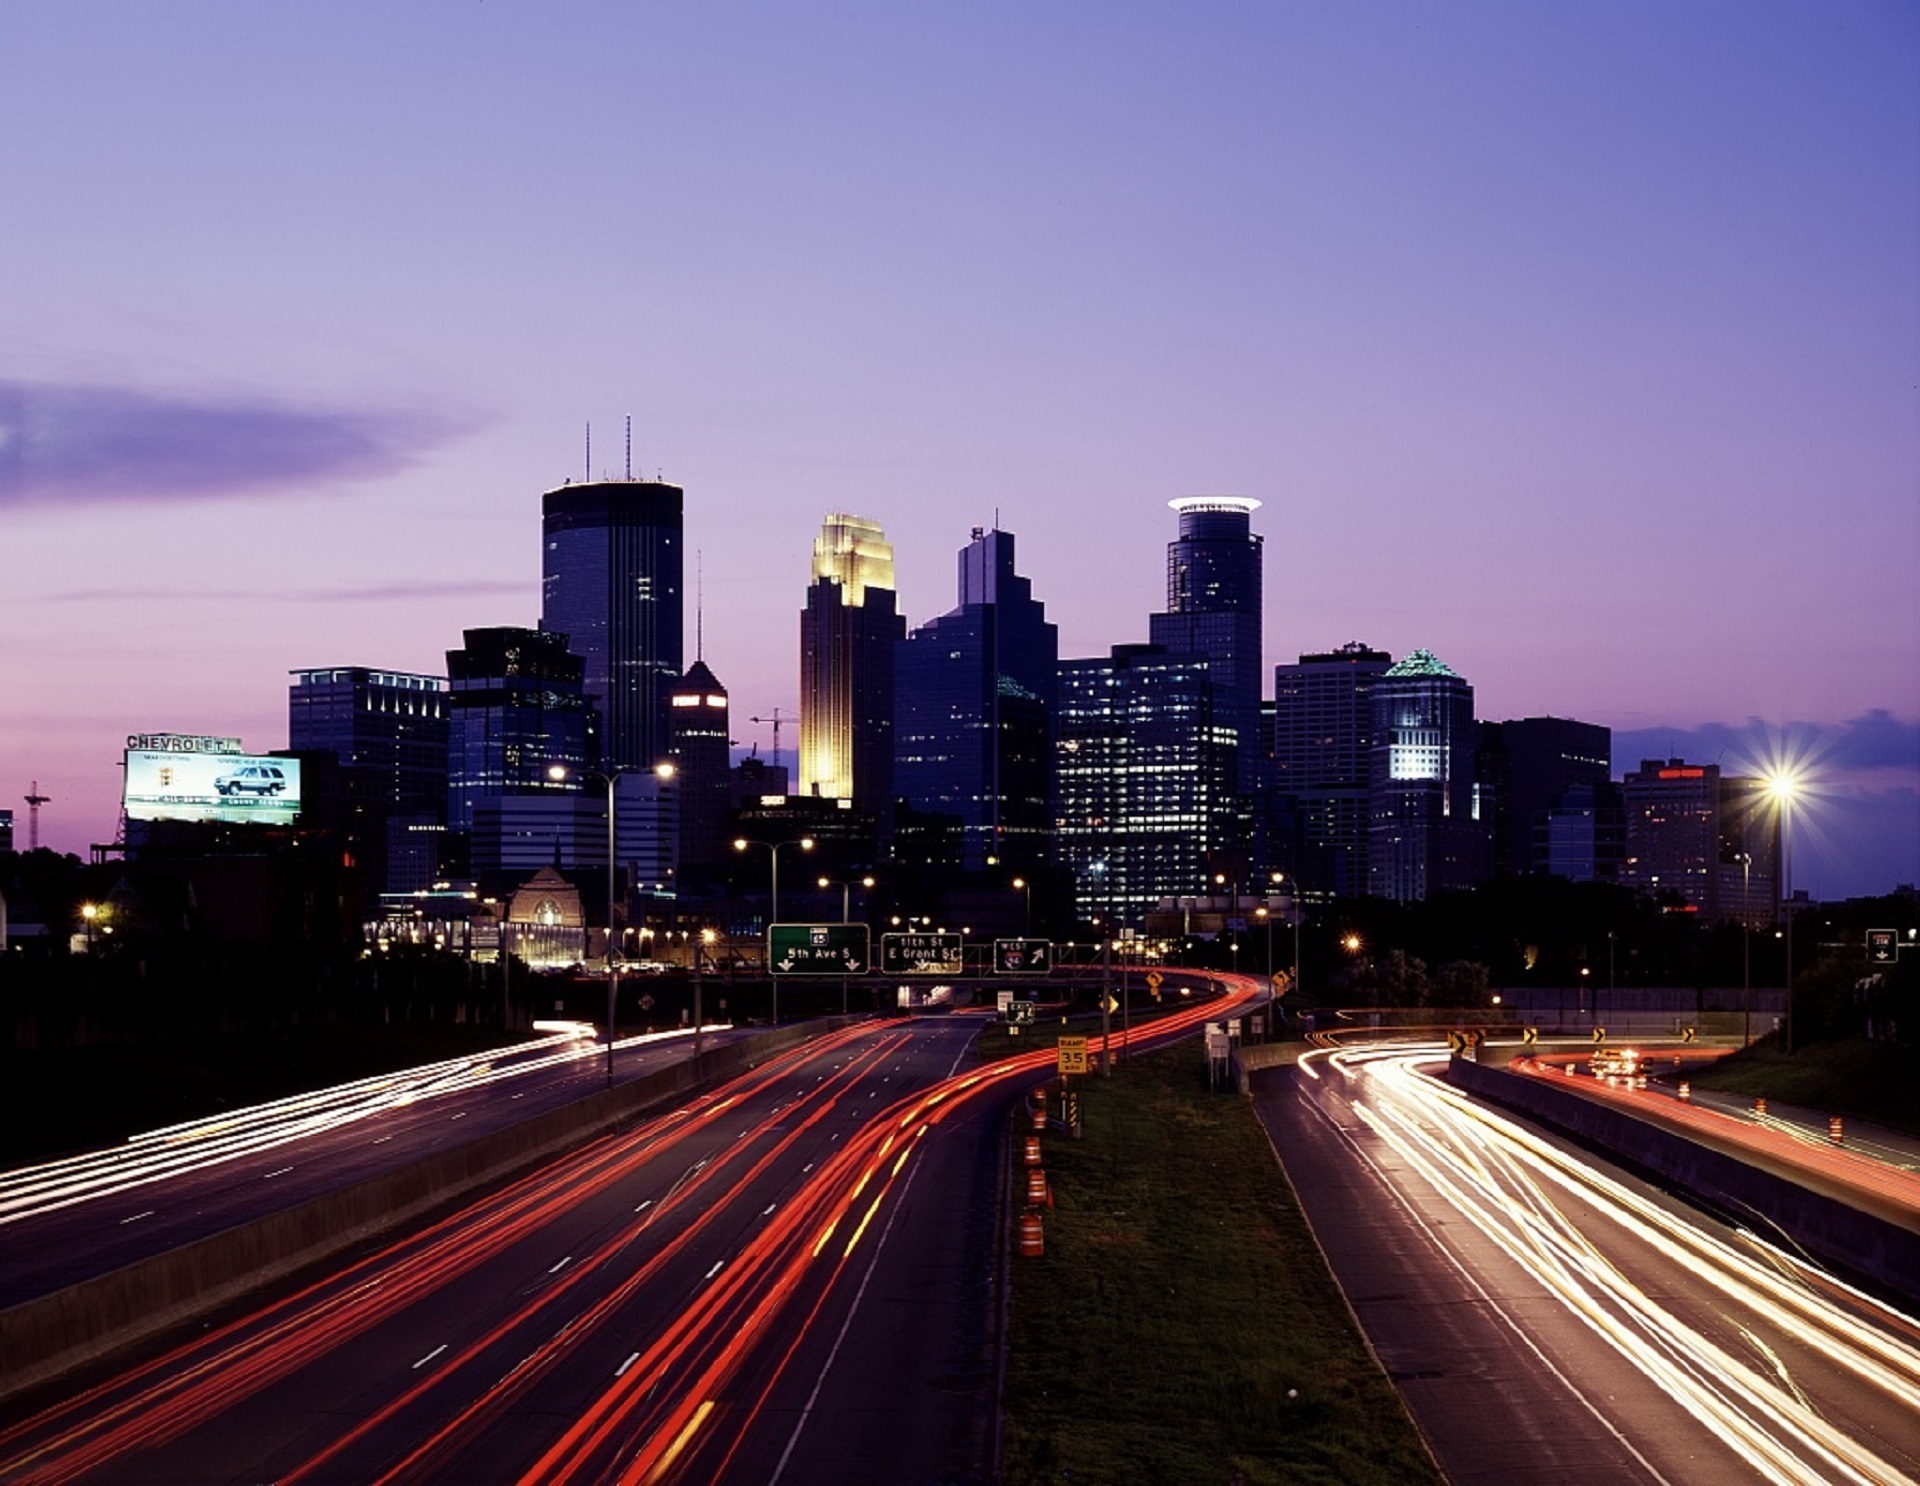
horizon, architecture, sunrise, sunset, skyline, traffic, night, morning, highway, dawn, city, skyscraper, urban, cityscape, downtown, dusk, transport, evening, tower, scenic, usa, lights, skyscrapers, offices, metropolis, minnesota, minneapolis, city skyline, urban area, human settlement, atmosphere of earth, metropolitan area